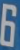
Number: 6